Tomasz Bednarek

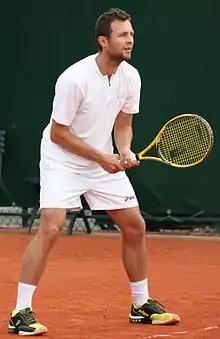
Tomasz Bednarek playing at Roland Garros 2013

Tomasz Bednarek (born 12 November 1981) is a professional tennis player from Poland.